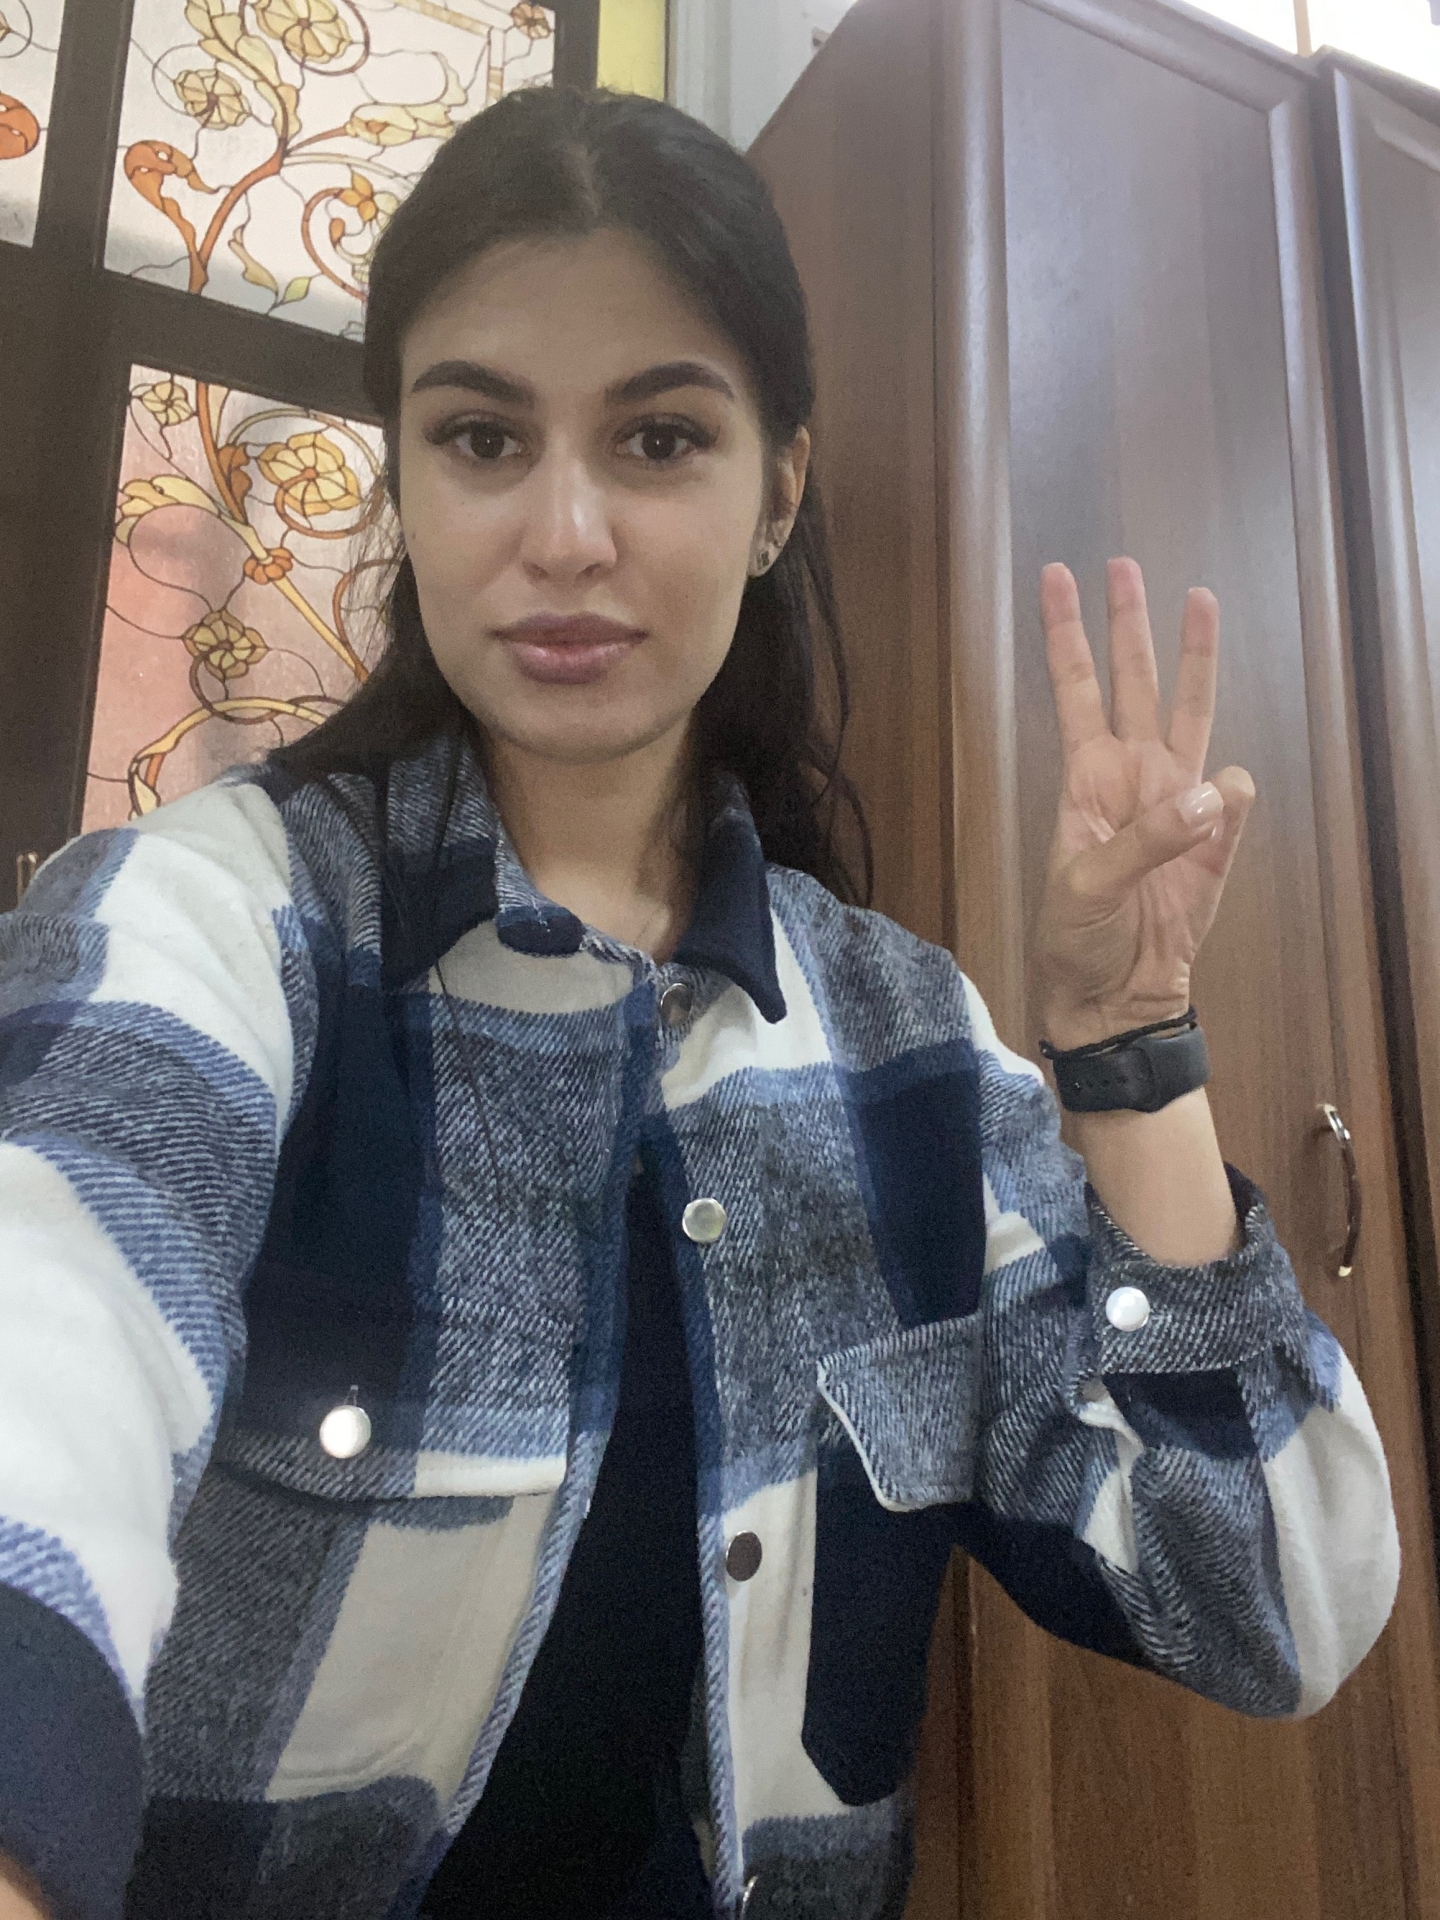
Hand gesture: three